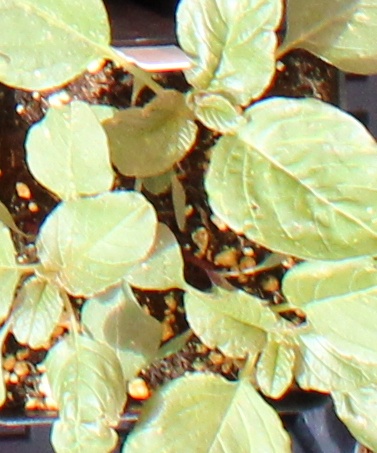
Label: Redroot Pigweed